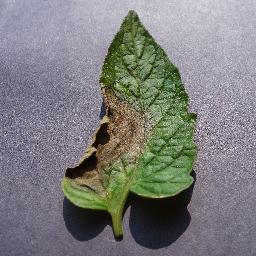
Label: Tomato___Late_blight